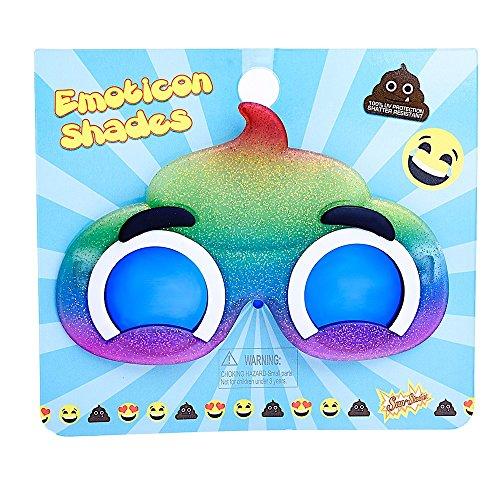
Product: Sun-Staches Costume Sunglasses Emoji Lil' Characters Rainbow Poop Party Favors UV400
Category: Clothing, Shoes & Jewelry | Costumes & Accessories | Kids & Baby | Boys | Accessories
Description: All Sun-Staches Sunglasses provide 100% UV400 protection and impact resistant lenses because we care.
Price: $5.99
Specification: ProductDimensions:9x1x7inches|ItemWeight:1.6ounces|ShippingWeight:1.6ounces(Viewshippingratesandpolicies)|ASIN:B009RULTAE|Itemmodelnumber:SG3383|Manufacturerrecommendedage:3months-8years